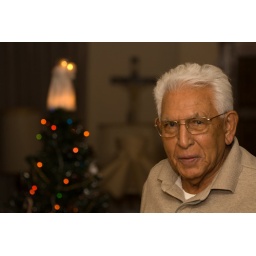
Joe Sada in Hemet. Christmas tree with angel on top, and cross that belonged to Irma's parents behind that.